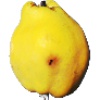
Label: Quince 1